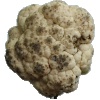
Label: Cauliflower 1